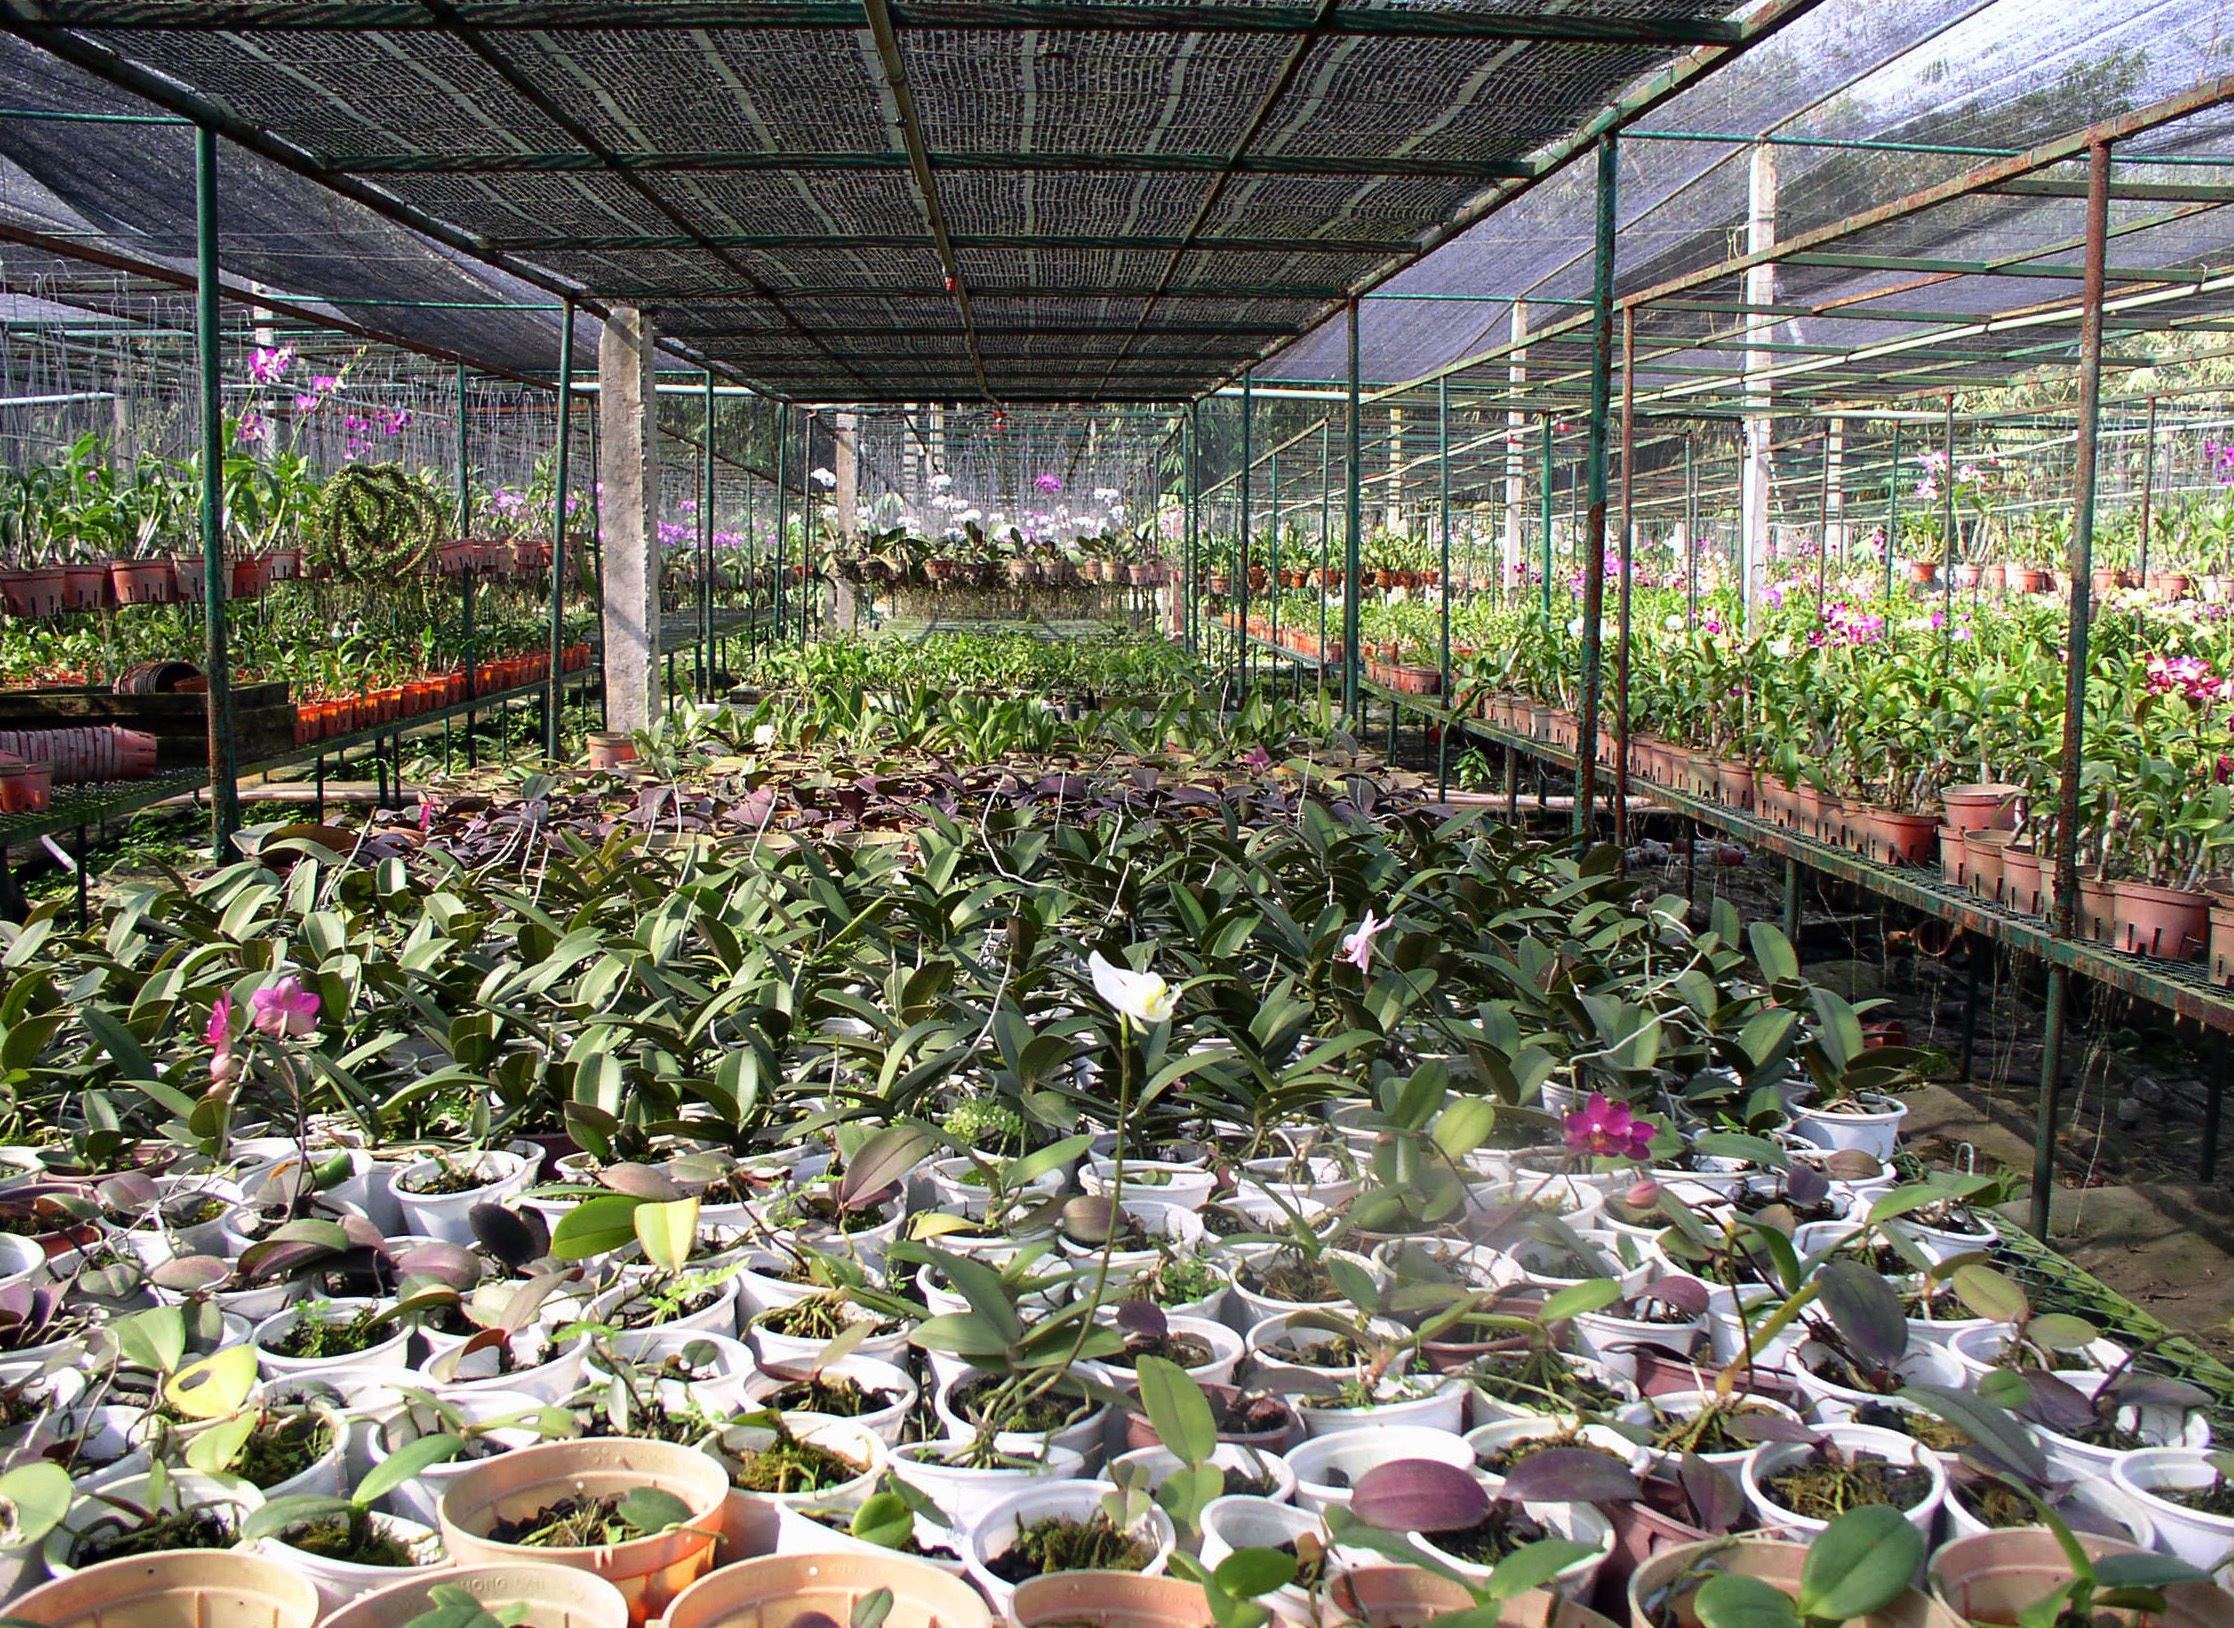
farm, flower, tool, environment, produce, botany, garden, greenhouse, plants, orchids, seeding, outdoor structure